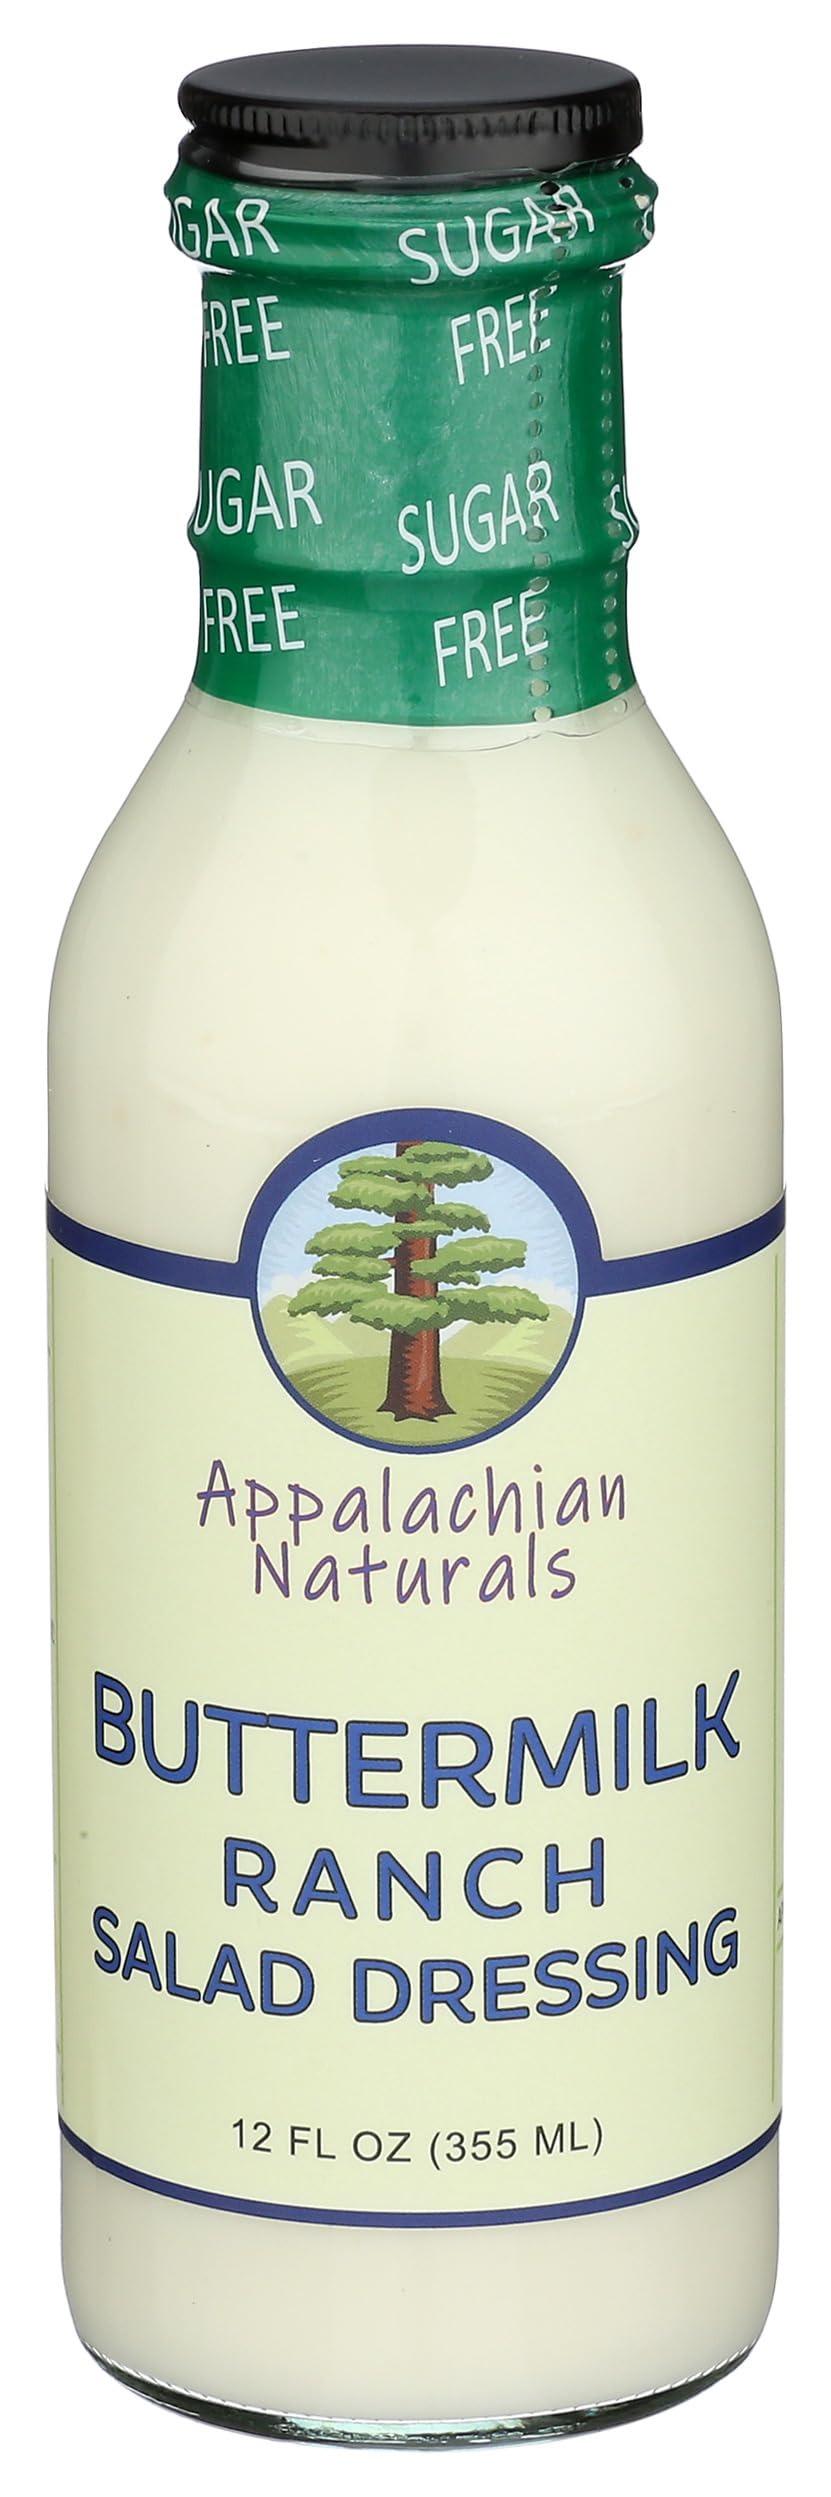
Item Name: APPALACHIAN NATURALS Buttermilk Ranch Dressing, 12 FZ
Bullet Point 1: Contains eggs and milk
Bullet Point 2: Gluten-free
Bullet Point 3: Keep in refrigerator after opening
Bullet Point 4: Locally-sourced, farm-fresh buttermilk
Bullet Point 5: One 12 fl oz bottle of buttermilk ranch salad dressing
Product Description: Appalachian naturals buttermilk ranch salad dressing is a versatile condiment that works well both as a dressing and a dip. Turn your grilled chicken and broiled salmon recipes from bland to brilliant with this flavorful condiment made with Non-GMO grass-fed buttermilk, vinegar, onion and garlic. Each serving of 1 1/2 tbsp. Provides only 70 calories to help you enjoy guilt-free meals when on a weight-loss spree. This bottle contains 12 . Of the salad dressing.
Value: 12.0
Unit: Fl Oz

Price: 7.29